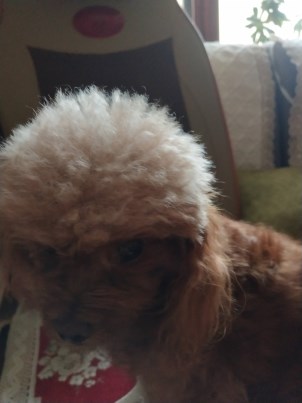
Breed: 7449-n000128-teddy